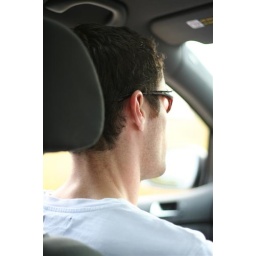
S in the car on the way home from Pine Grove trail.